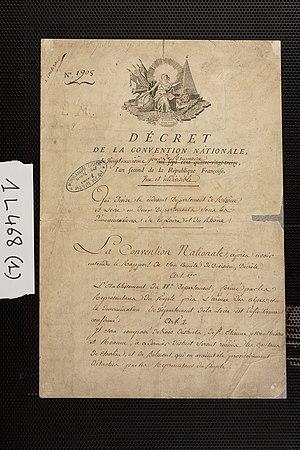
ADRML, 1 L 468
L’histoire du département du Rhône commence pendant la Révolution française, en 1793, par démembrement du département de Rhône-et-Loire qui correspondait l'ancienne province du Lyonnais.